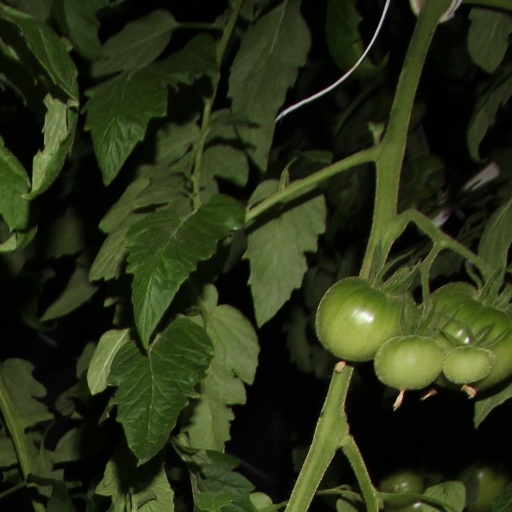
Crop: tomato